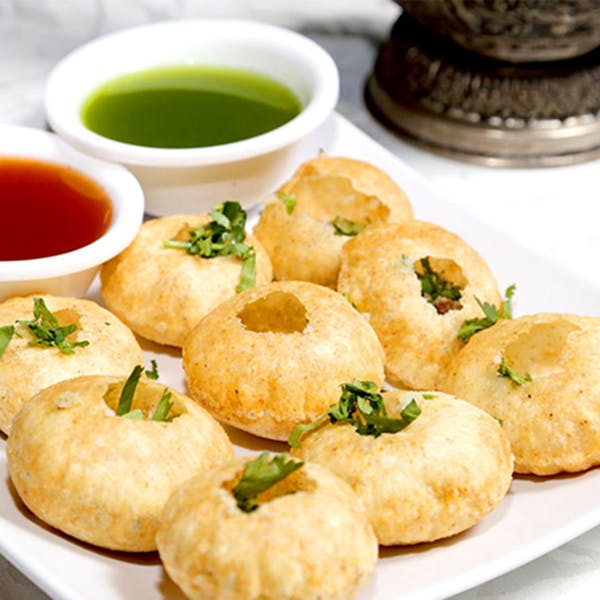
Dish: paani_puri